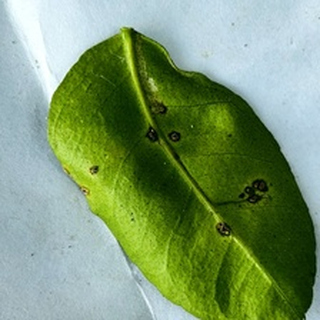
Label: lemon_anthracnose